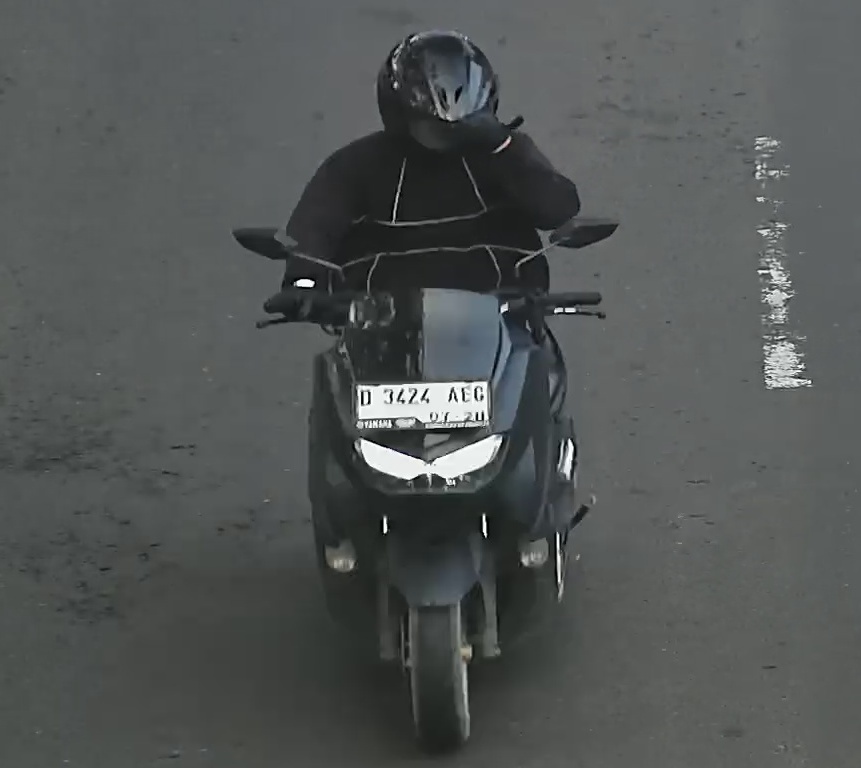
person-with-helmet: 1
person-without-helmet: 0